Ommen

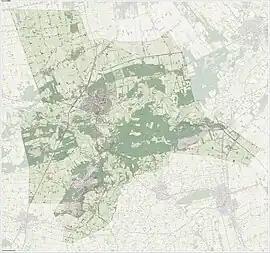
"Dutch Topographic map of Ommen, June 2015"

Ommen is a municipality and a Hanseatic city in the eastern Netherlands. It is located in the Vecht valley of the Salland region in Overijssel. Historical records first name Ommen in the early 12th century and it was officially founded as a city in 1248. The municipality had a population of in and covers an area of .